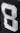
Number: 8